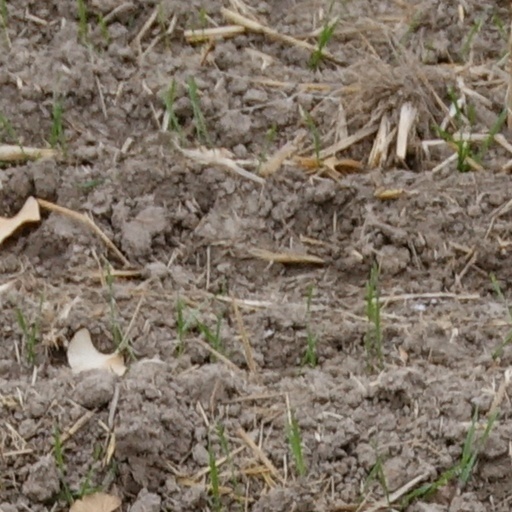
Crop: wheat